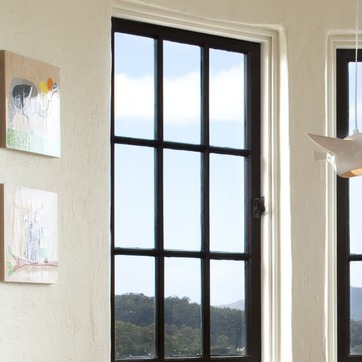
Material: glass